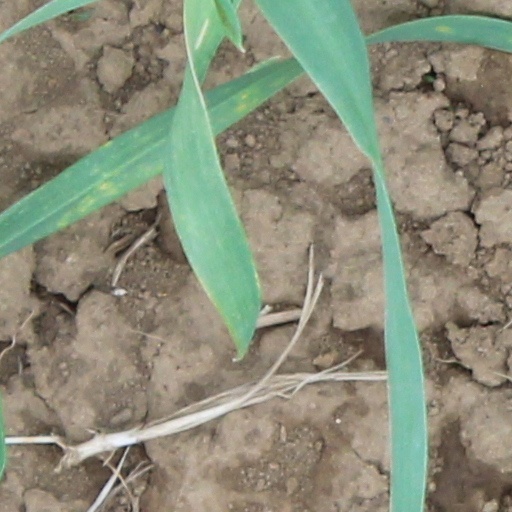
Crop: wheat